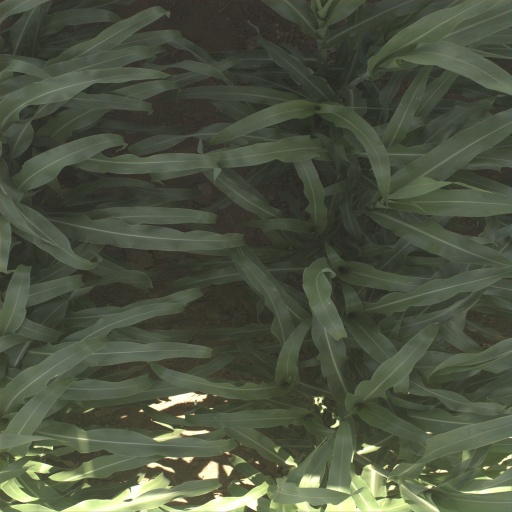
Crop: sorghum